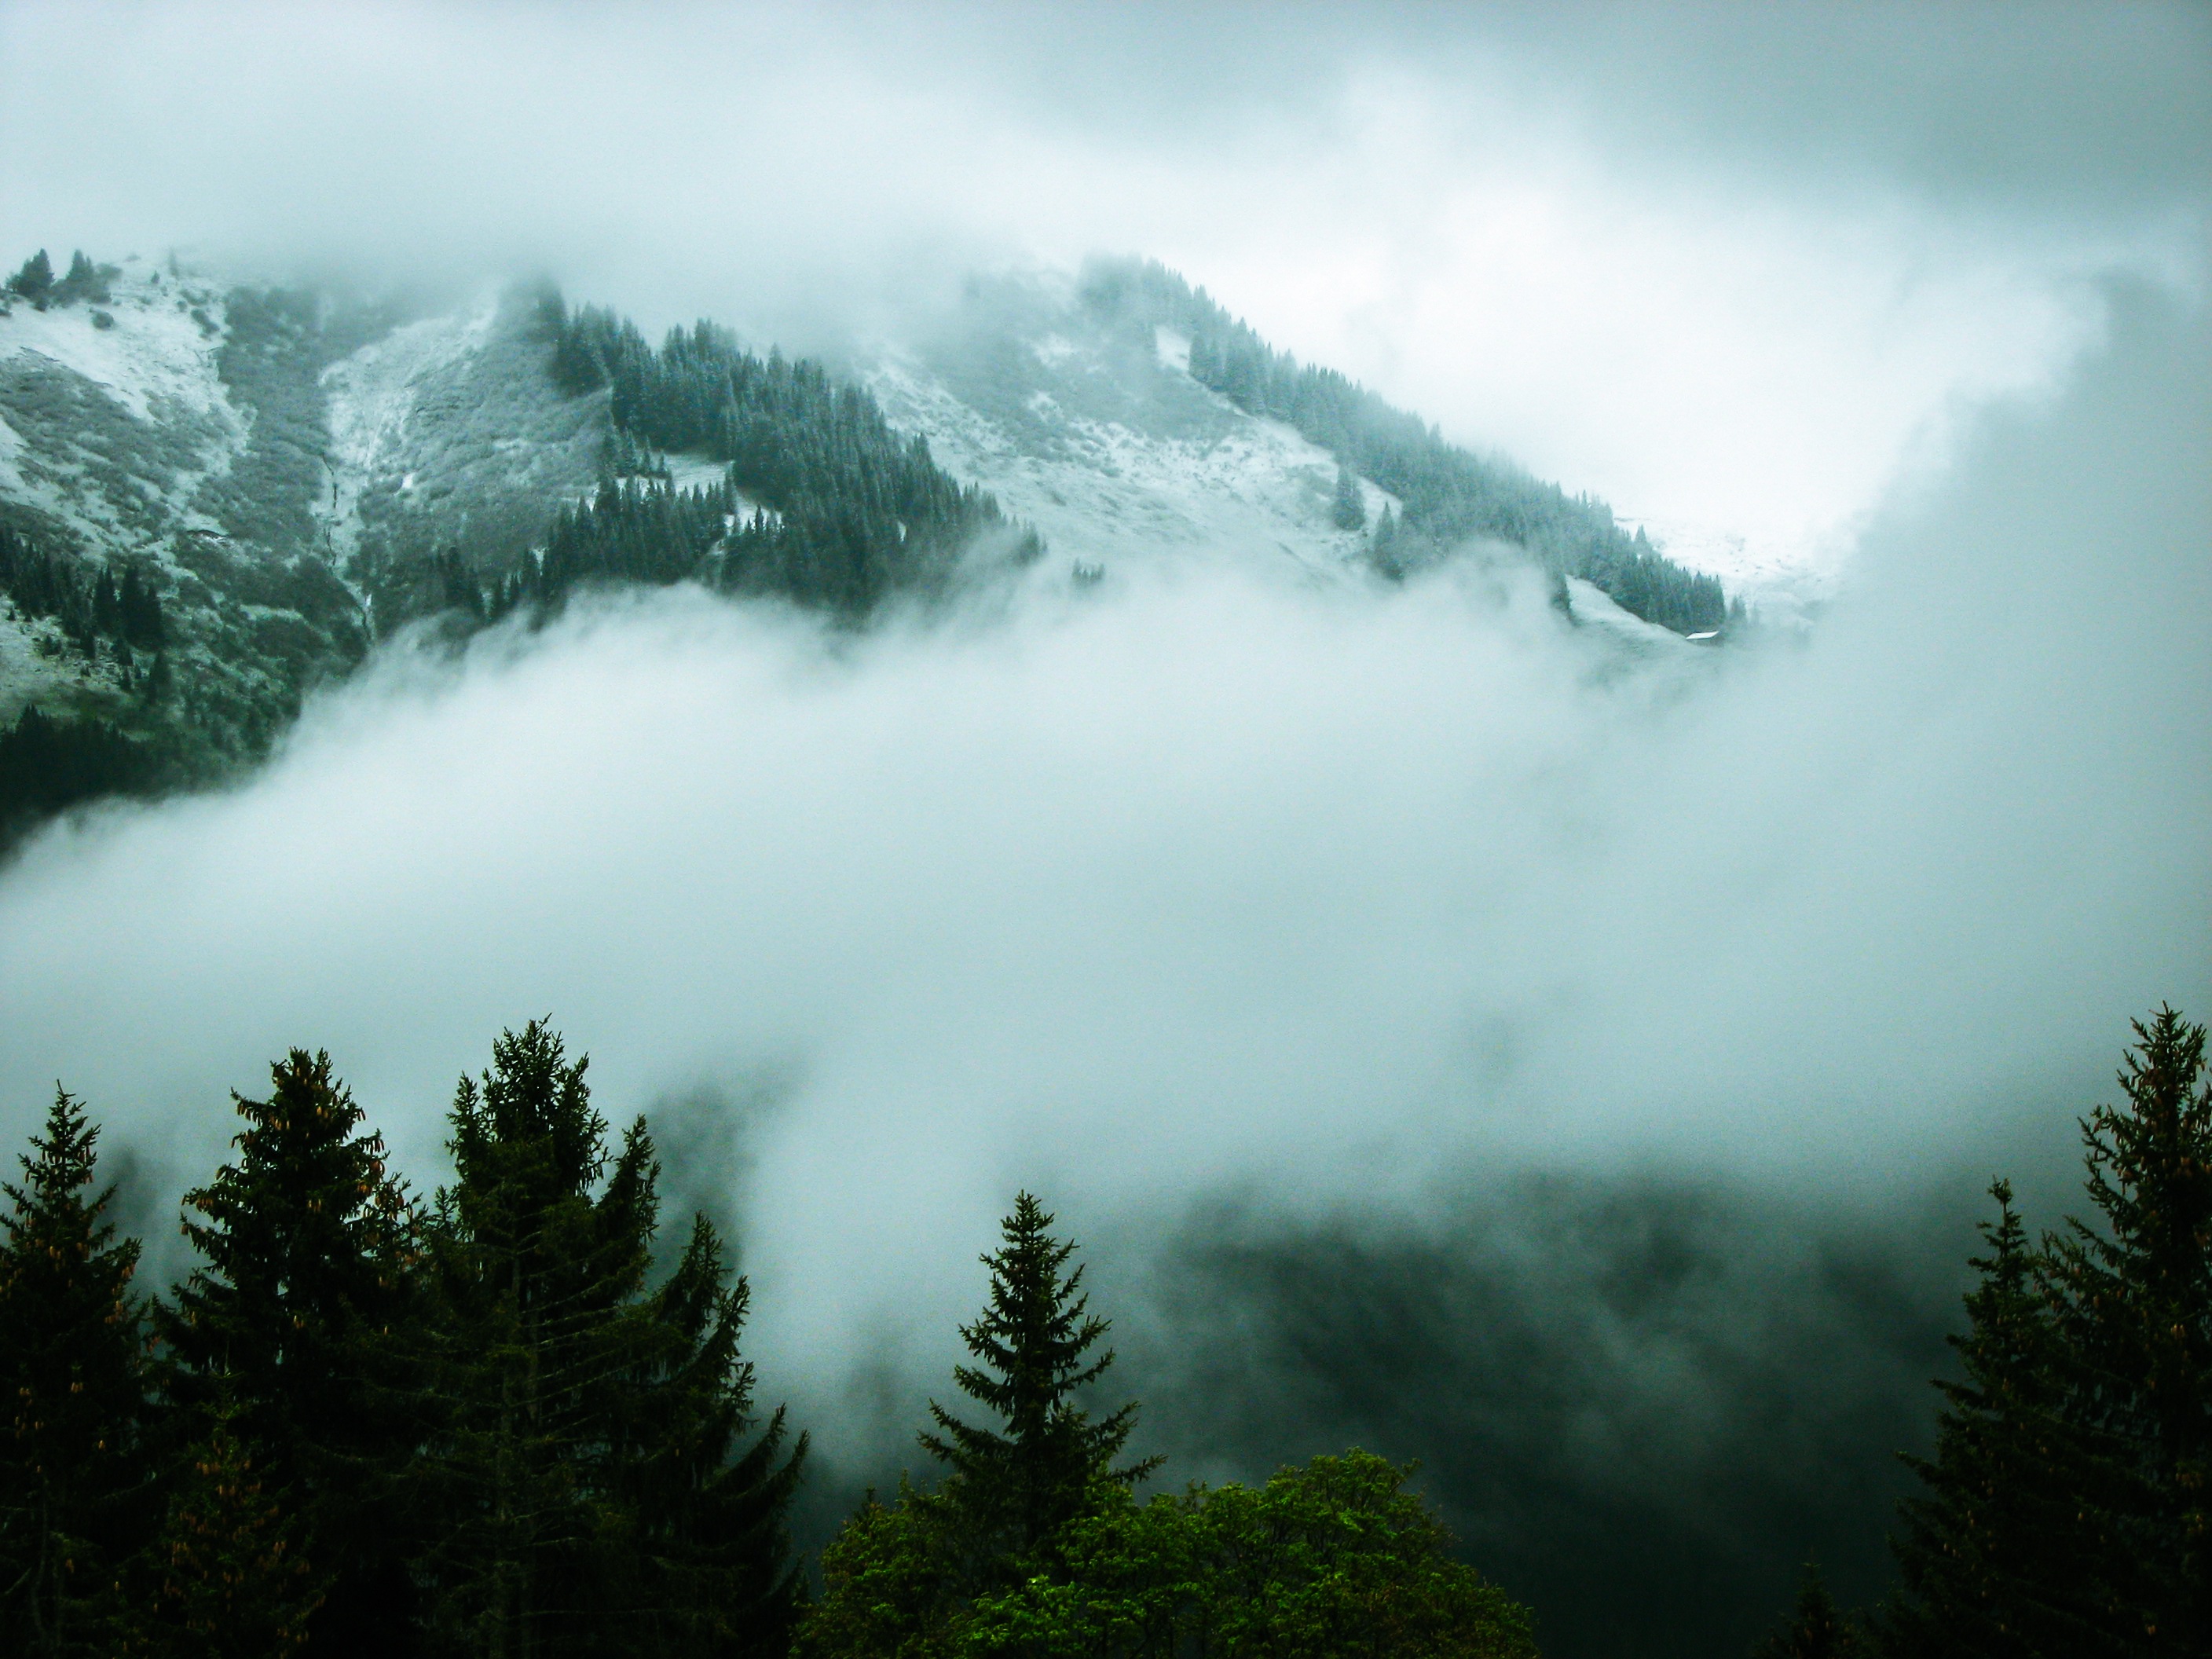
tree, nature, forest, wilderness, mountain, snow, cloud, fog, mist, sunlight, morning, hill, mountain range, weather, alpine, ridge, austria, clouds, mountains, alps, new zealand, geographical feature, atmospheric phenomenon, mountainous landforms, geological phenomenon